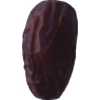
Label: dates